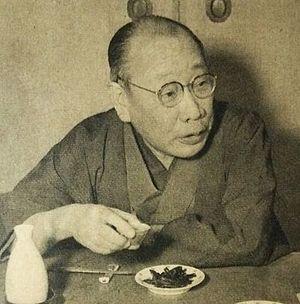
Mantarō Kubota, né le 11 novembre 1889 à Tokyo au Japon et décédé d'une intoxication alimentaire à l'âge de 73 ans le 6 mai 1963 dans cette même ville, est un poète, dramaturge et auteur japonais.